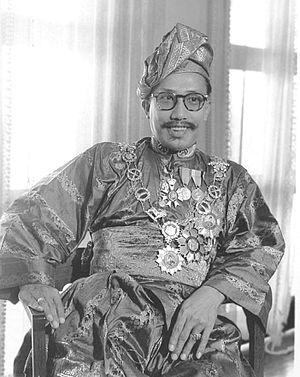
Omar Ali Saifuddien III, né le 23 septembre 1914 à Bandar Brunei et mort le 7 septembre 1986, est le 28ᵉ sultan de Brunei. Il a régné du 4 juin 1950 au 4 octobre 1967.